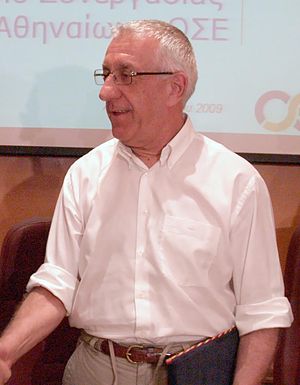
Nikitas Kaklamanis
Nikitas Kaklamanis
Nikitas Kaklamanis er læge og græsk politiker, medlem af partiet Nea Dimokratia.